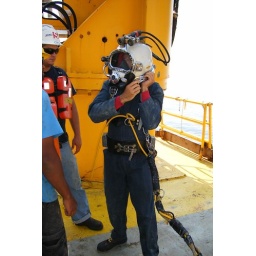
putting the hat on before getting in the water